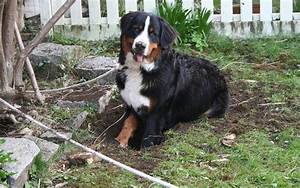
Label: cane